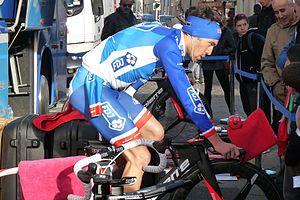
Thibaut Pinot à l'échauffement avant le contre la montre de l'Étoile de Bessèges 2016 Depicted person&#58
Thibaut Pinot, né le 29 mai 1990 à Lure, est un coureur cycliste français, professionnel depuis 2010 et membre de l'équipe Groupama-FDJ. Il se révèle lors du Tour de France 2012, où il gagne une étape en solitaire et termine dixième du classement général en étant le plus jeune coureur de l'épreuve. Il confirme lors du Tour 2014, où il termine troisième et meilleur jeune de la course.